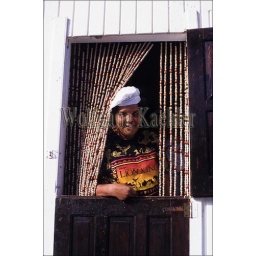
Tobago, speyside, jemma restaurant, jemma in kitchen window